BBC Radio Newcastle

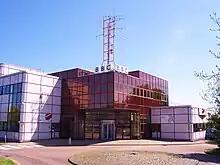
The "Pink Palace" - the Broadcasting Centre of BBC North East and Cumbria, including Radio Newcastle.

The Pontop Pike transmitter broadcasts the station's strongest FM signal on 95.4 MHz. The 96 MHz frequency from Chatton covers most of the populated areas of east Northumberland.